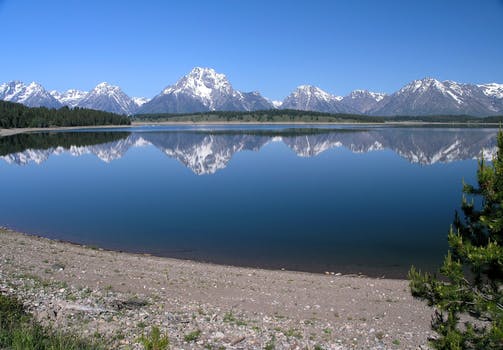
Label: No Watermark